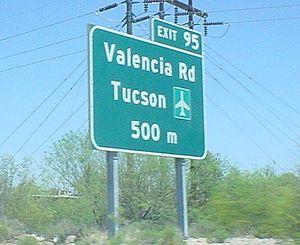
La métrification aux États-Unis est un processus visant à introduire le Système international d'unités et à remplacer le système d'unités de mesure américaines. Actuellement, les États-Unis sont les seuls, avec le Liberia et la Birmanie, à ne pas avoir adopté le système métrique comme système de poids et mesure officiel. Il n'y a pas de projet en ce sens au niveau fédéral ou des États fédérés, à l’exception de Hawaï.